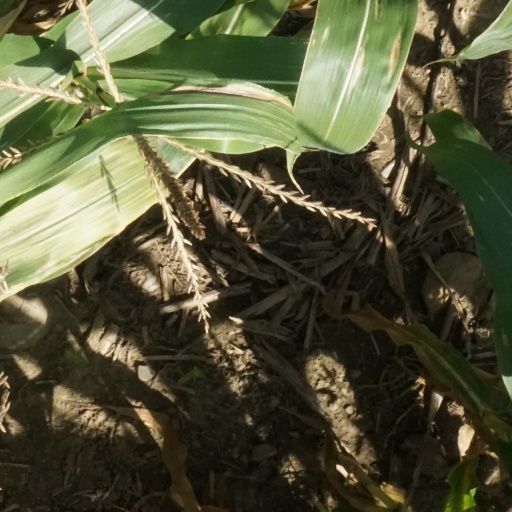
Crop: maize; corn